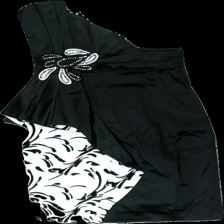
View: front
Type: Dress
Category: Ladies
Brand: Not in the list
Brand text on label: poz da poz
Colors: Black, White
Material: 60% acetate 40% nylon
Pattern: Floral print
Cut: Regular
Size: 38
Season: All
Smell: Minor
Holes: Minor
Price range: 50-100
Recommended usage: Reuse